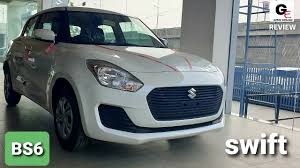
Label: noambulance